Ystads IF

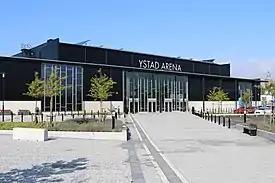
Home hall:

The EHF European Cup is an annual men's handball club competition organised by the European Handball Federation (EHF). It is the third-tier competition of European club handball, after the EHF Champions League and the EHF European League. Founded in 1993 as the EHF City Cup, it was renamed EHF Challenge Cup in 2000, and EHF European Cup from the 2020–21 season.